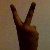
The image shows a hand gesture representing the number 2 in Indian Sign Language.